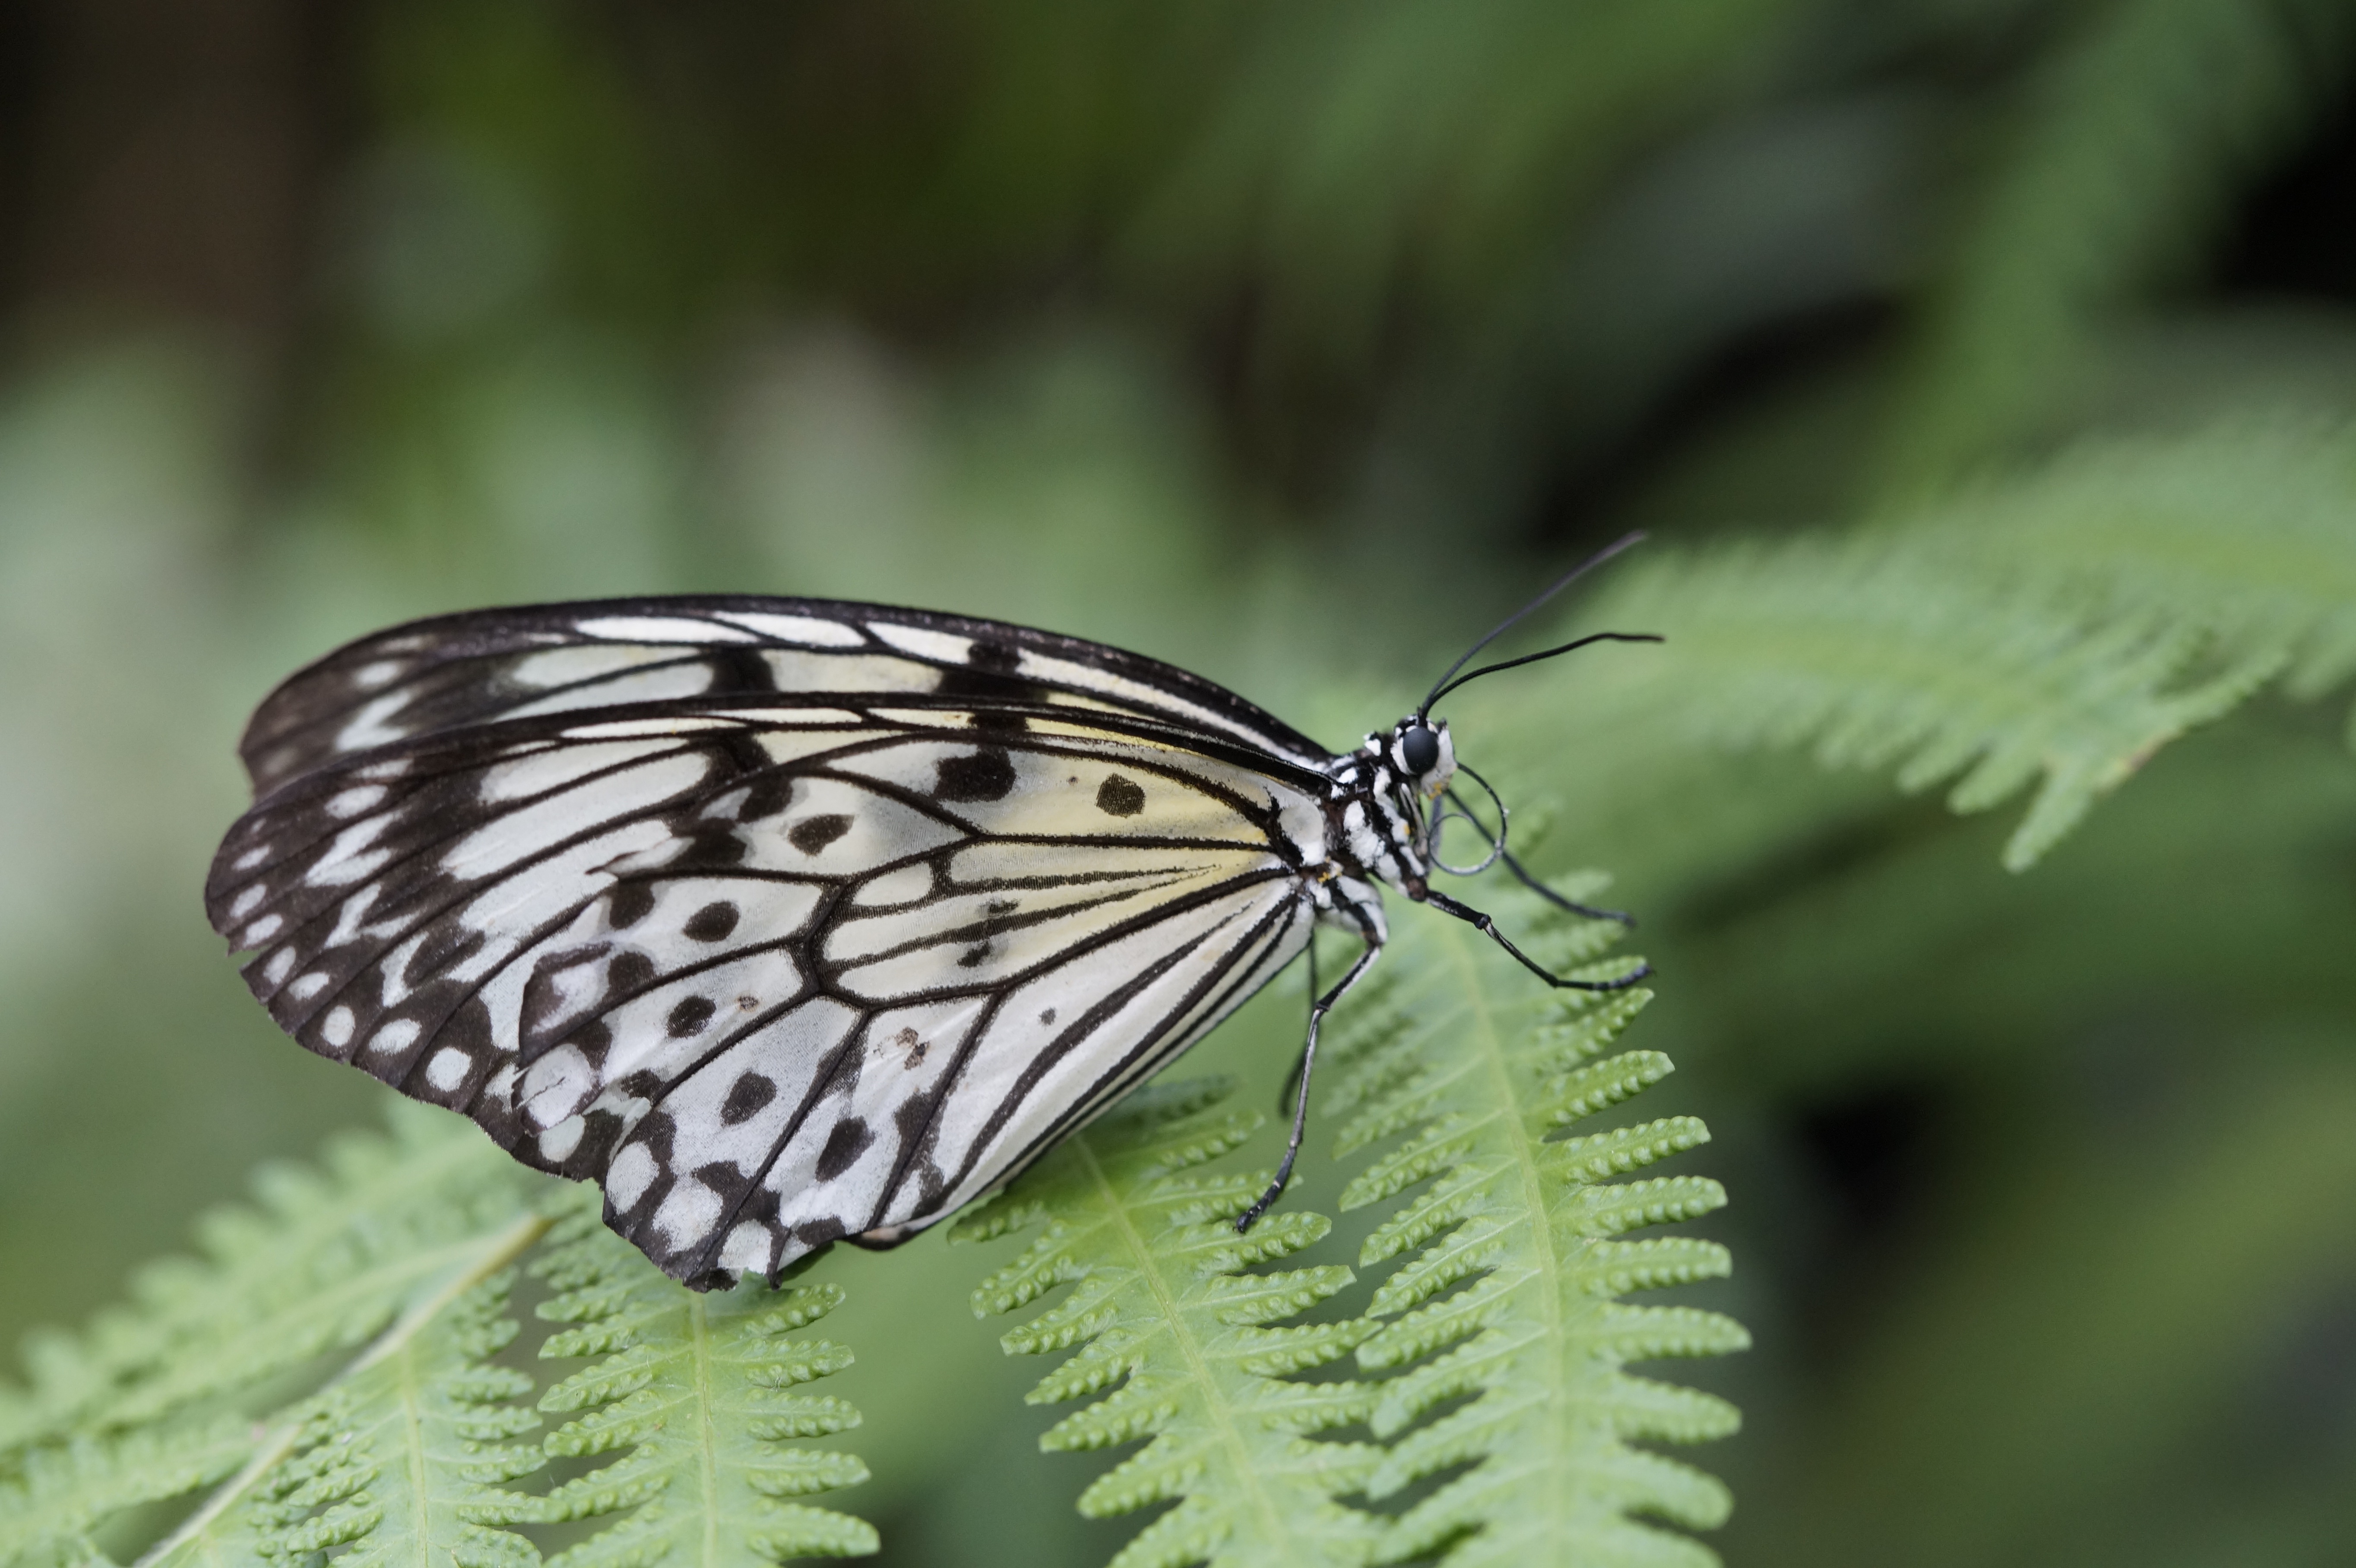
nature, wing, black and white, photography, leaf, flower, wildlife, zoo, green, tropical, insect, botany, butterfly, fauna, black white, invertebrate, close up, monarch butterfly, exotic, butterflies, exot, pieridae, mainau, macro photography, arthropod, edelfalter, pollinator, tropical house, butterfly house, mainau island, baumnymphe, idea leuconoe, moths and butterflies, lycaenid, net winged insects, white baumnymphe, brush footed butterfly